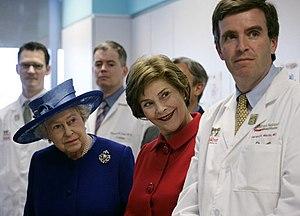
Le Bloc québécois est un parti politique fédéral du Canada fondé en 1991. Parti indépendantiste et social-démocrate, il est implanté exclusivement au Québec et s'est donné pour mission de mettre en place les conditions nécessaires à la réalisation de la souveraineté du Québec. Ainsi, il souhaite défendre les intérêts des Québécois au Parlement canadien, tout en faisant la promotion de l'indépendance.